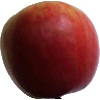
Label: Apple Crimson Snow 1